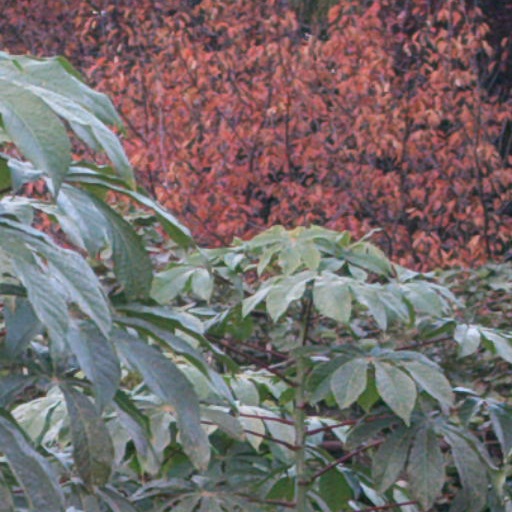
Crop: cassava